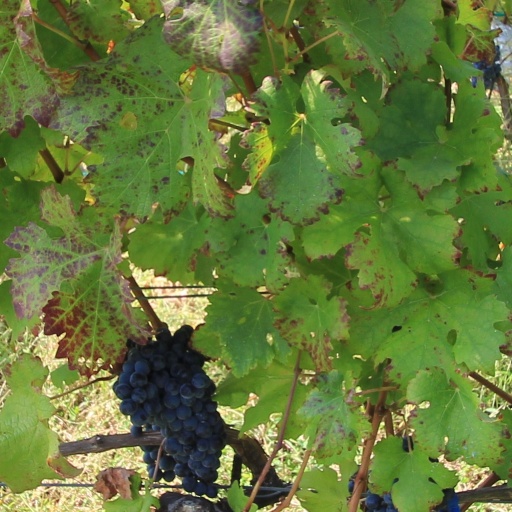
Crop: grape